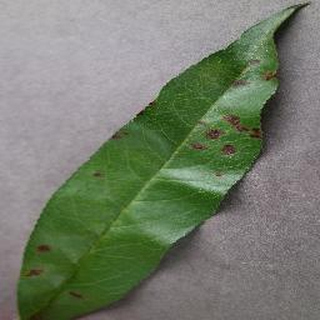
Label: peach_bacterial_spot